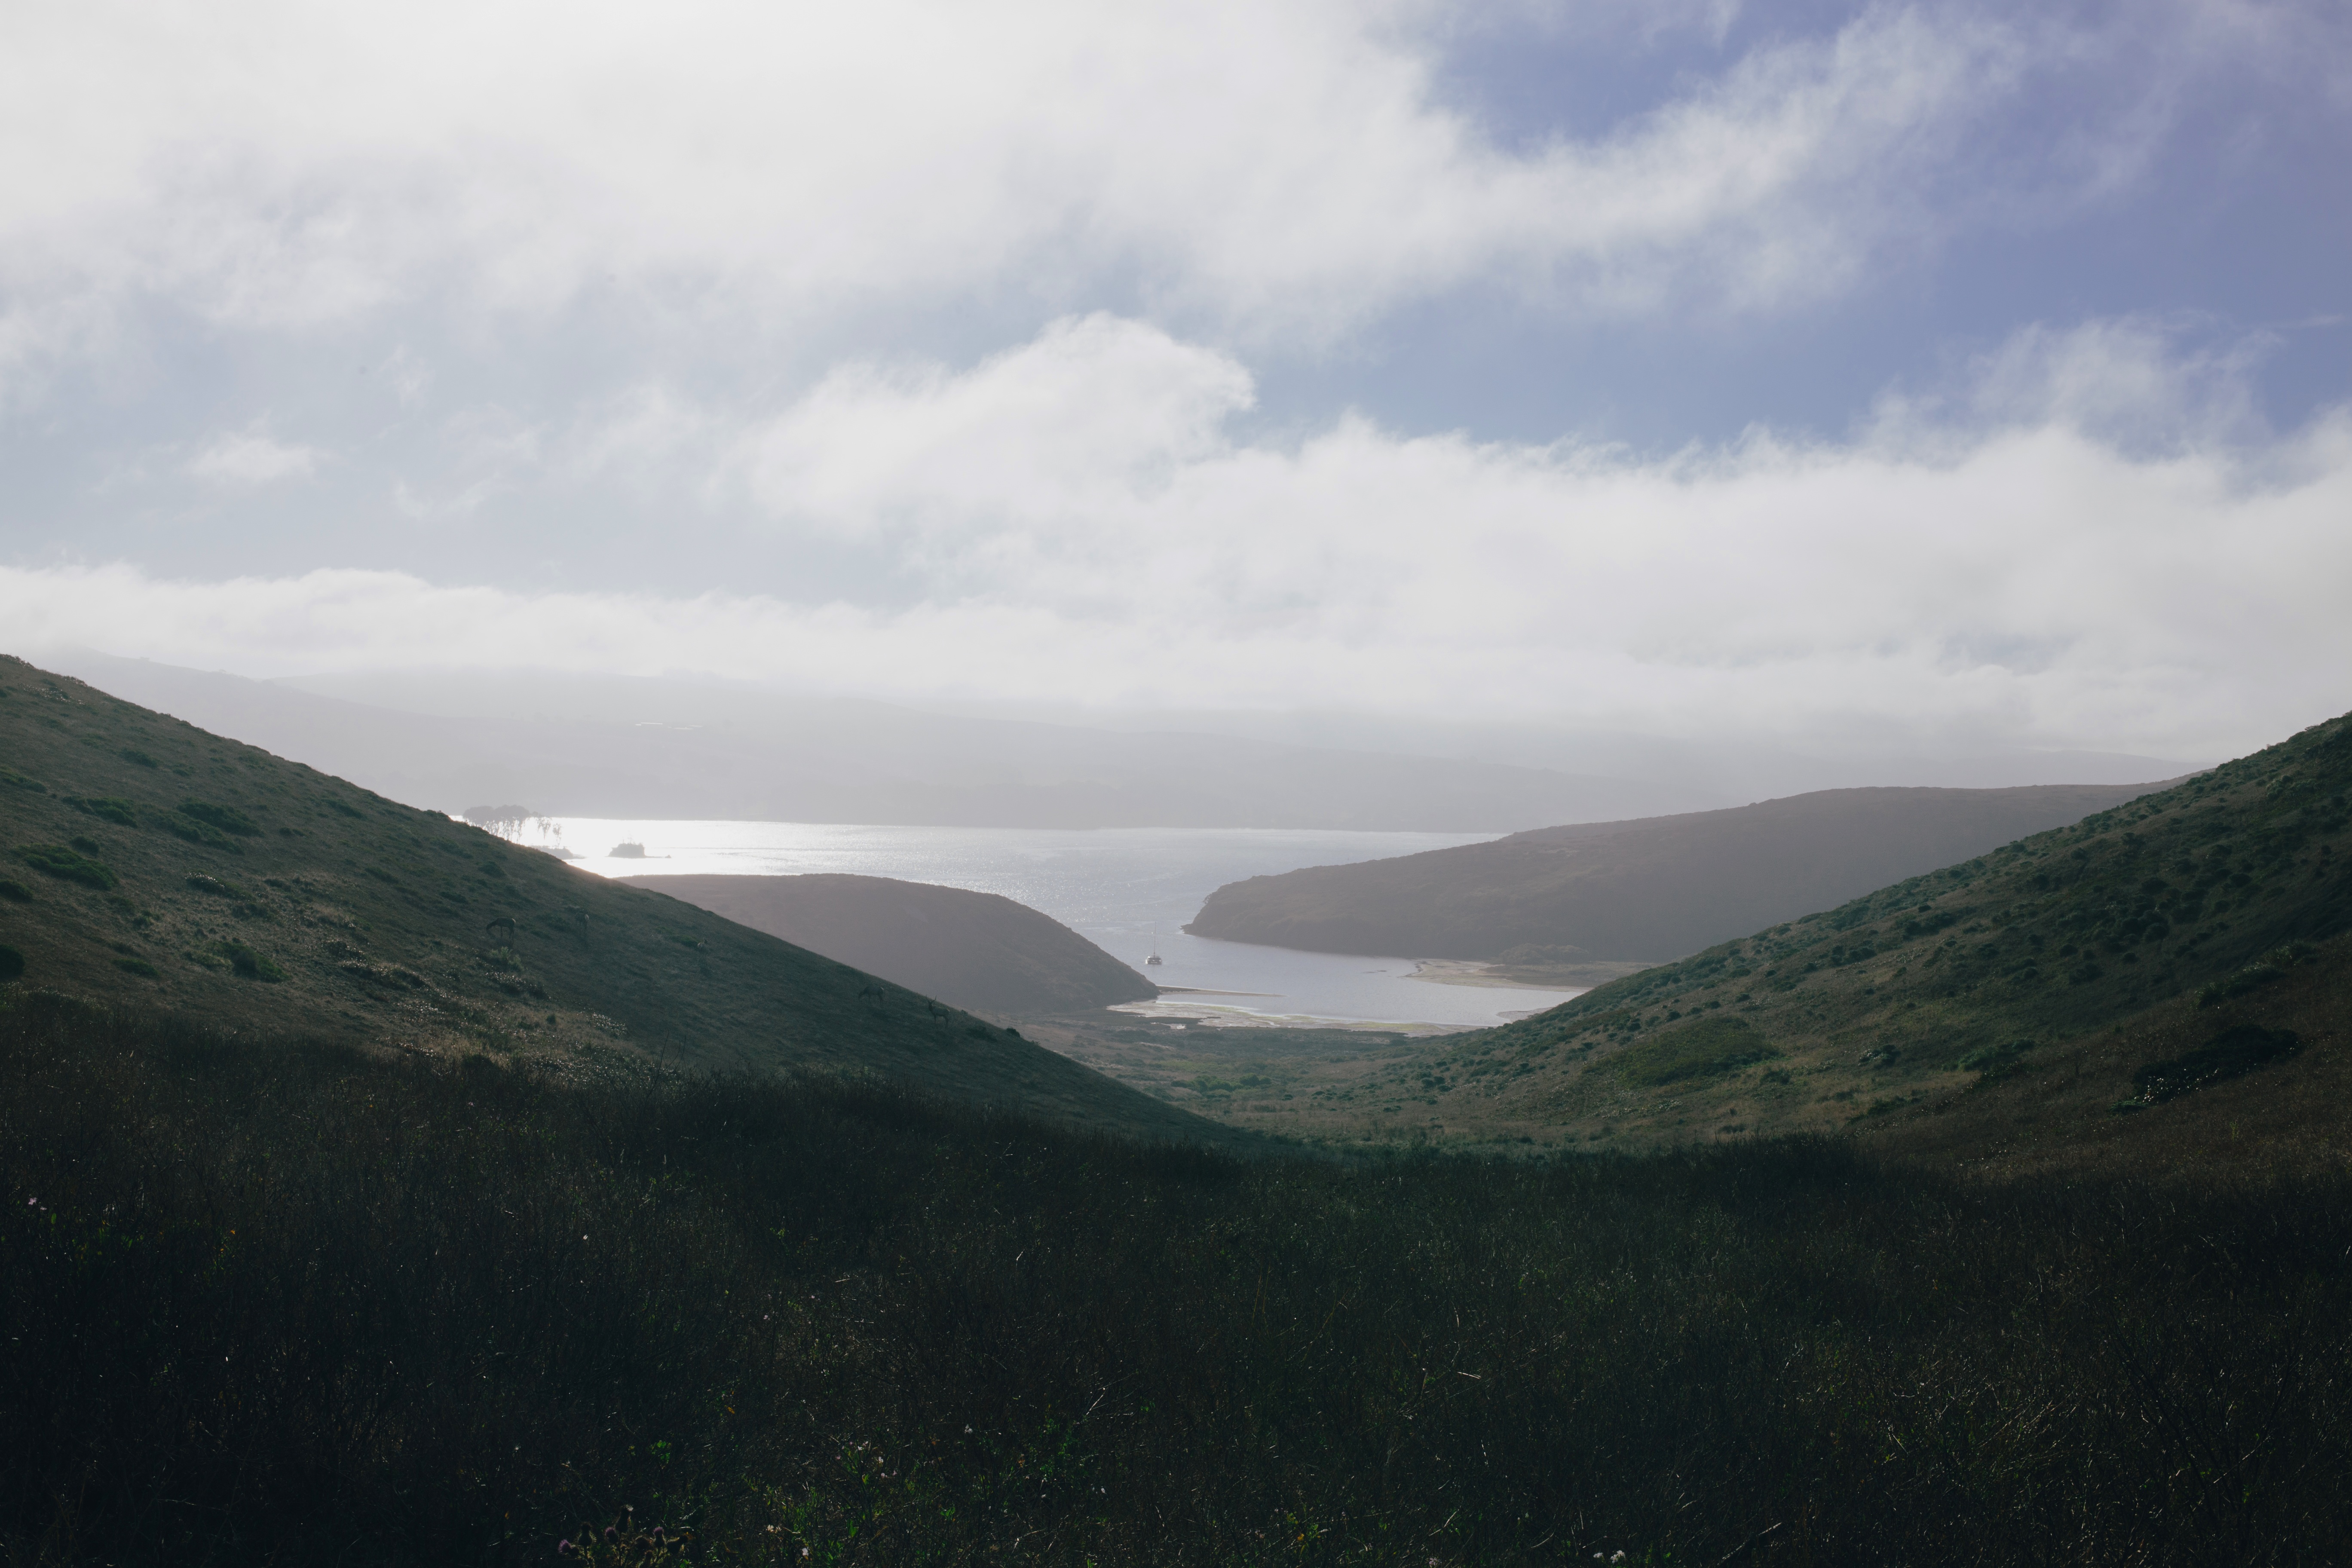
landscape, sea, coast, mountain, cloud, hill, lake, fjord, reservoir, highland, plateau, fell, loch, landform, geographical feature, atmospheric phenomenon, mountainous landforms, glacial landform